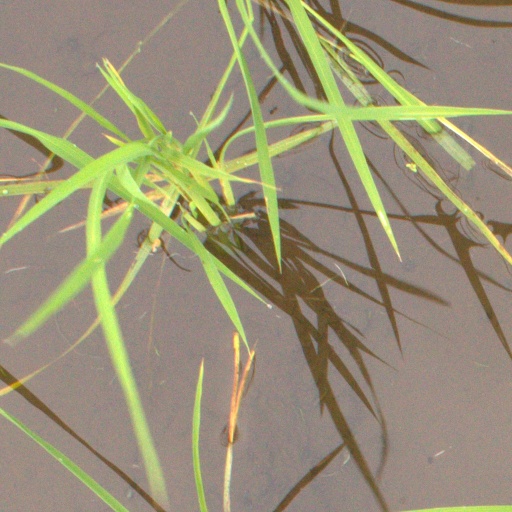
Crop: rice